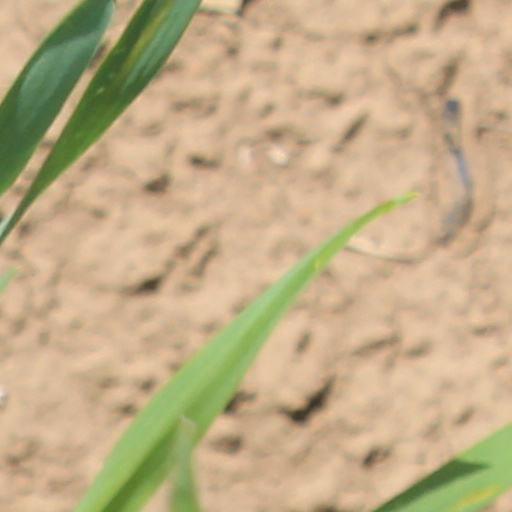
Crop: wheat